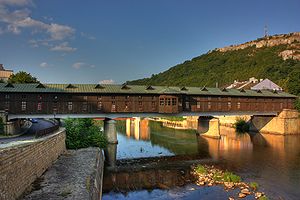
Lovetj
Den overdækket bro, som forbinder de 2 dele af byen.
Lovetj er en by i det nordlige Bulgarien, med et indbyggertal på cirka 52.000. Byen er hovedstad i Lovetj-provinsen, og ligger ved bredden af floden Osam.